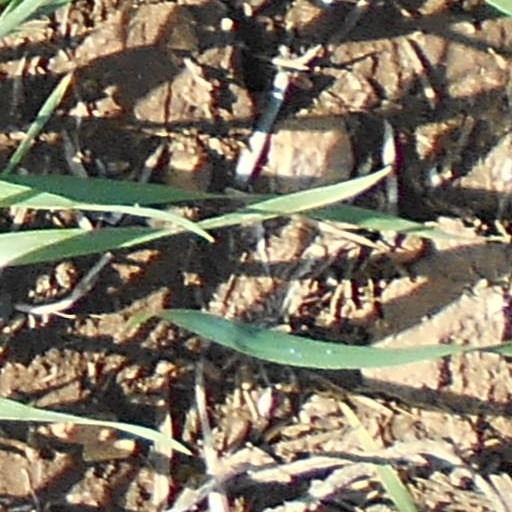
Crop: wheat